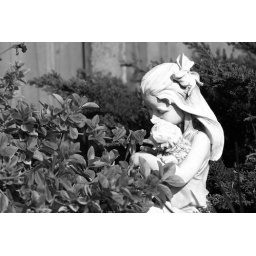
this statue of a girl and her dog was beautifully named by my 7yr old cousin